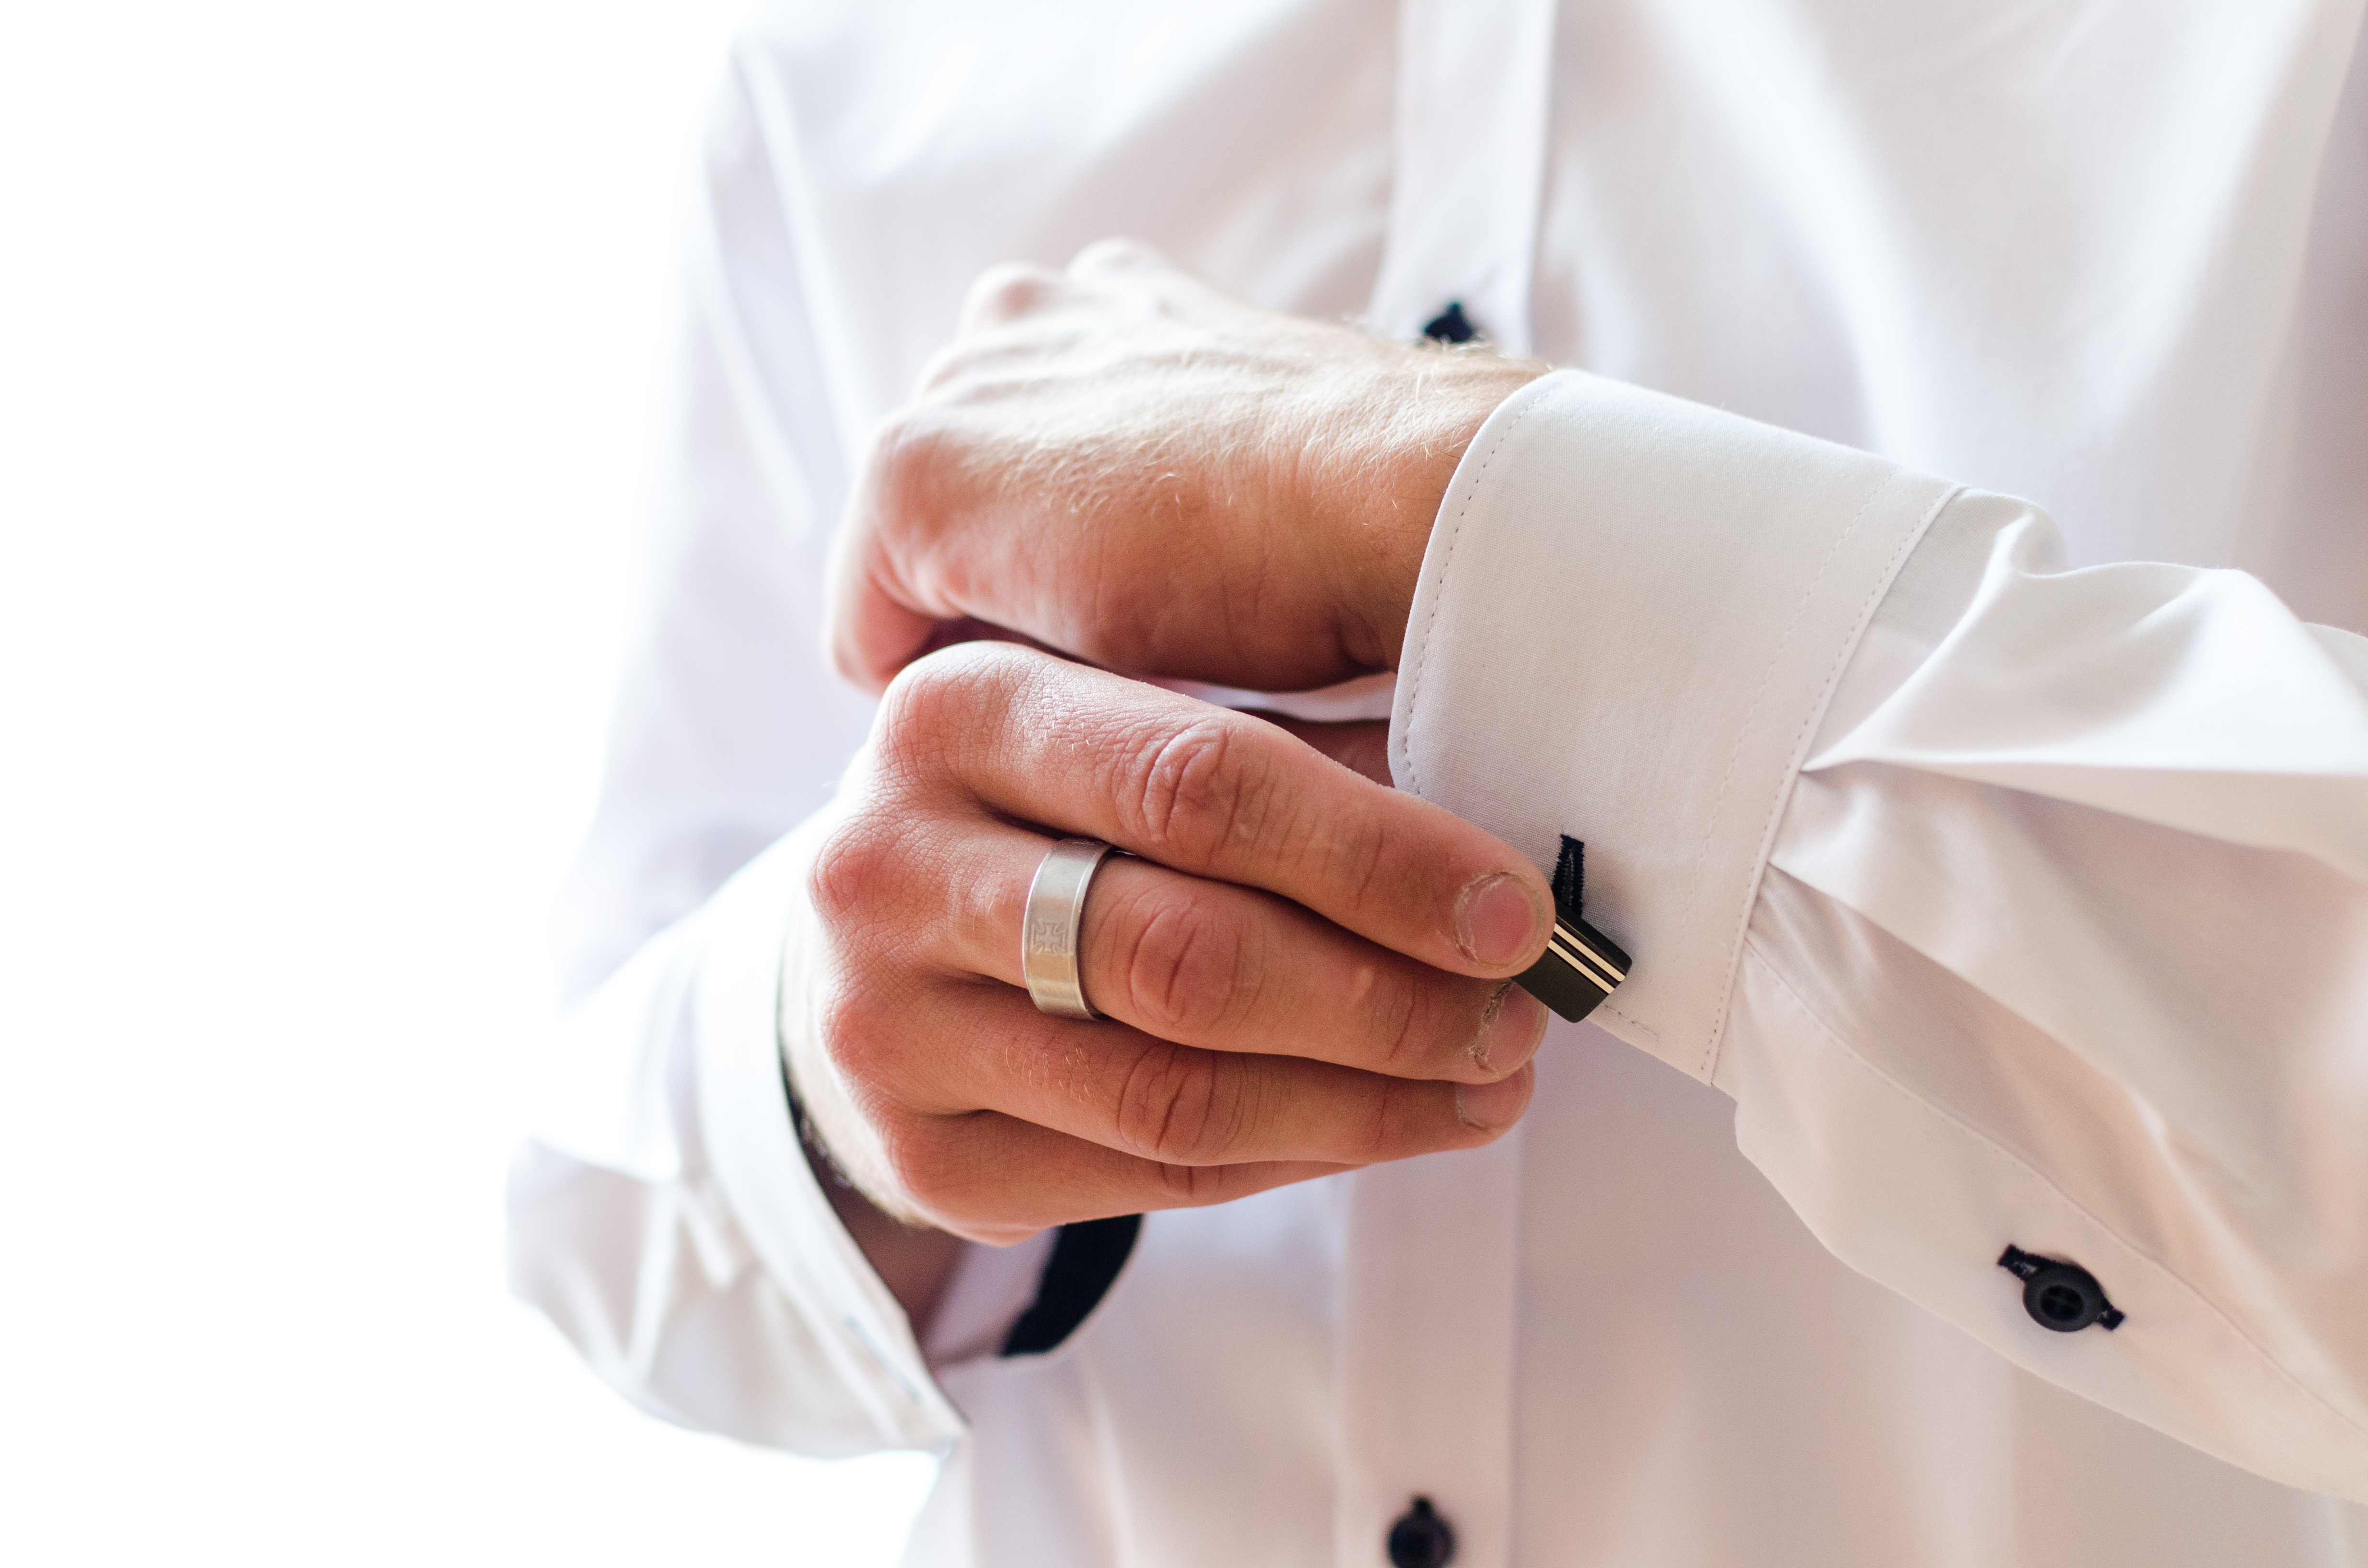
work, hand, man, suit, white, male, meeting, finger, fashion, clothing, black, lifestyle, arm, wedding, groom, close up, formal, pants, style, elegant, adult, businessman, classics, shirts, occupation, sleeve, cufflinks, sense, formal wear, in the interior, the person of the